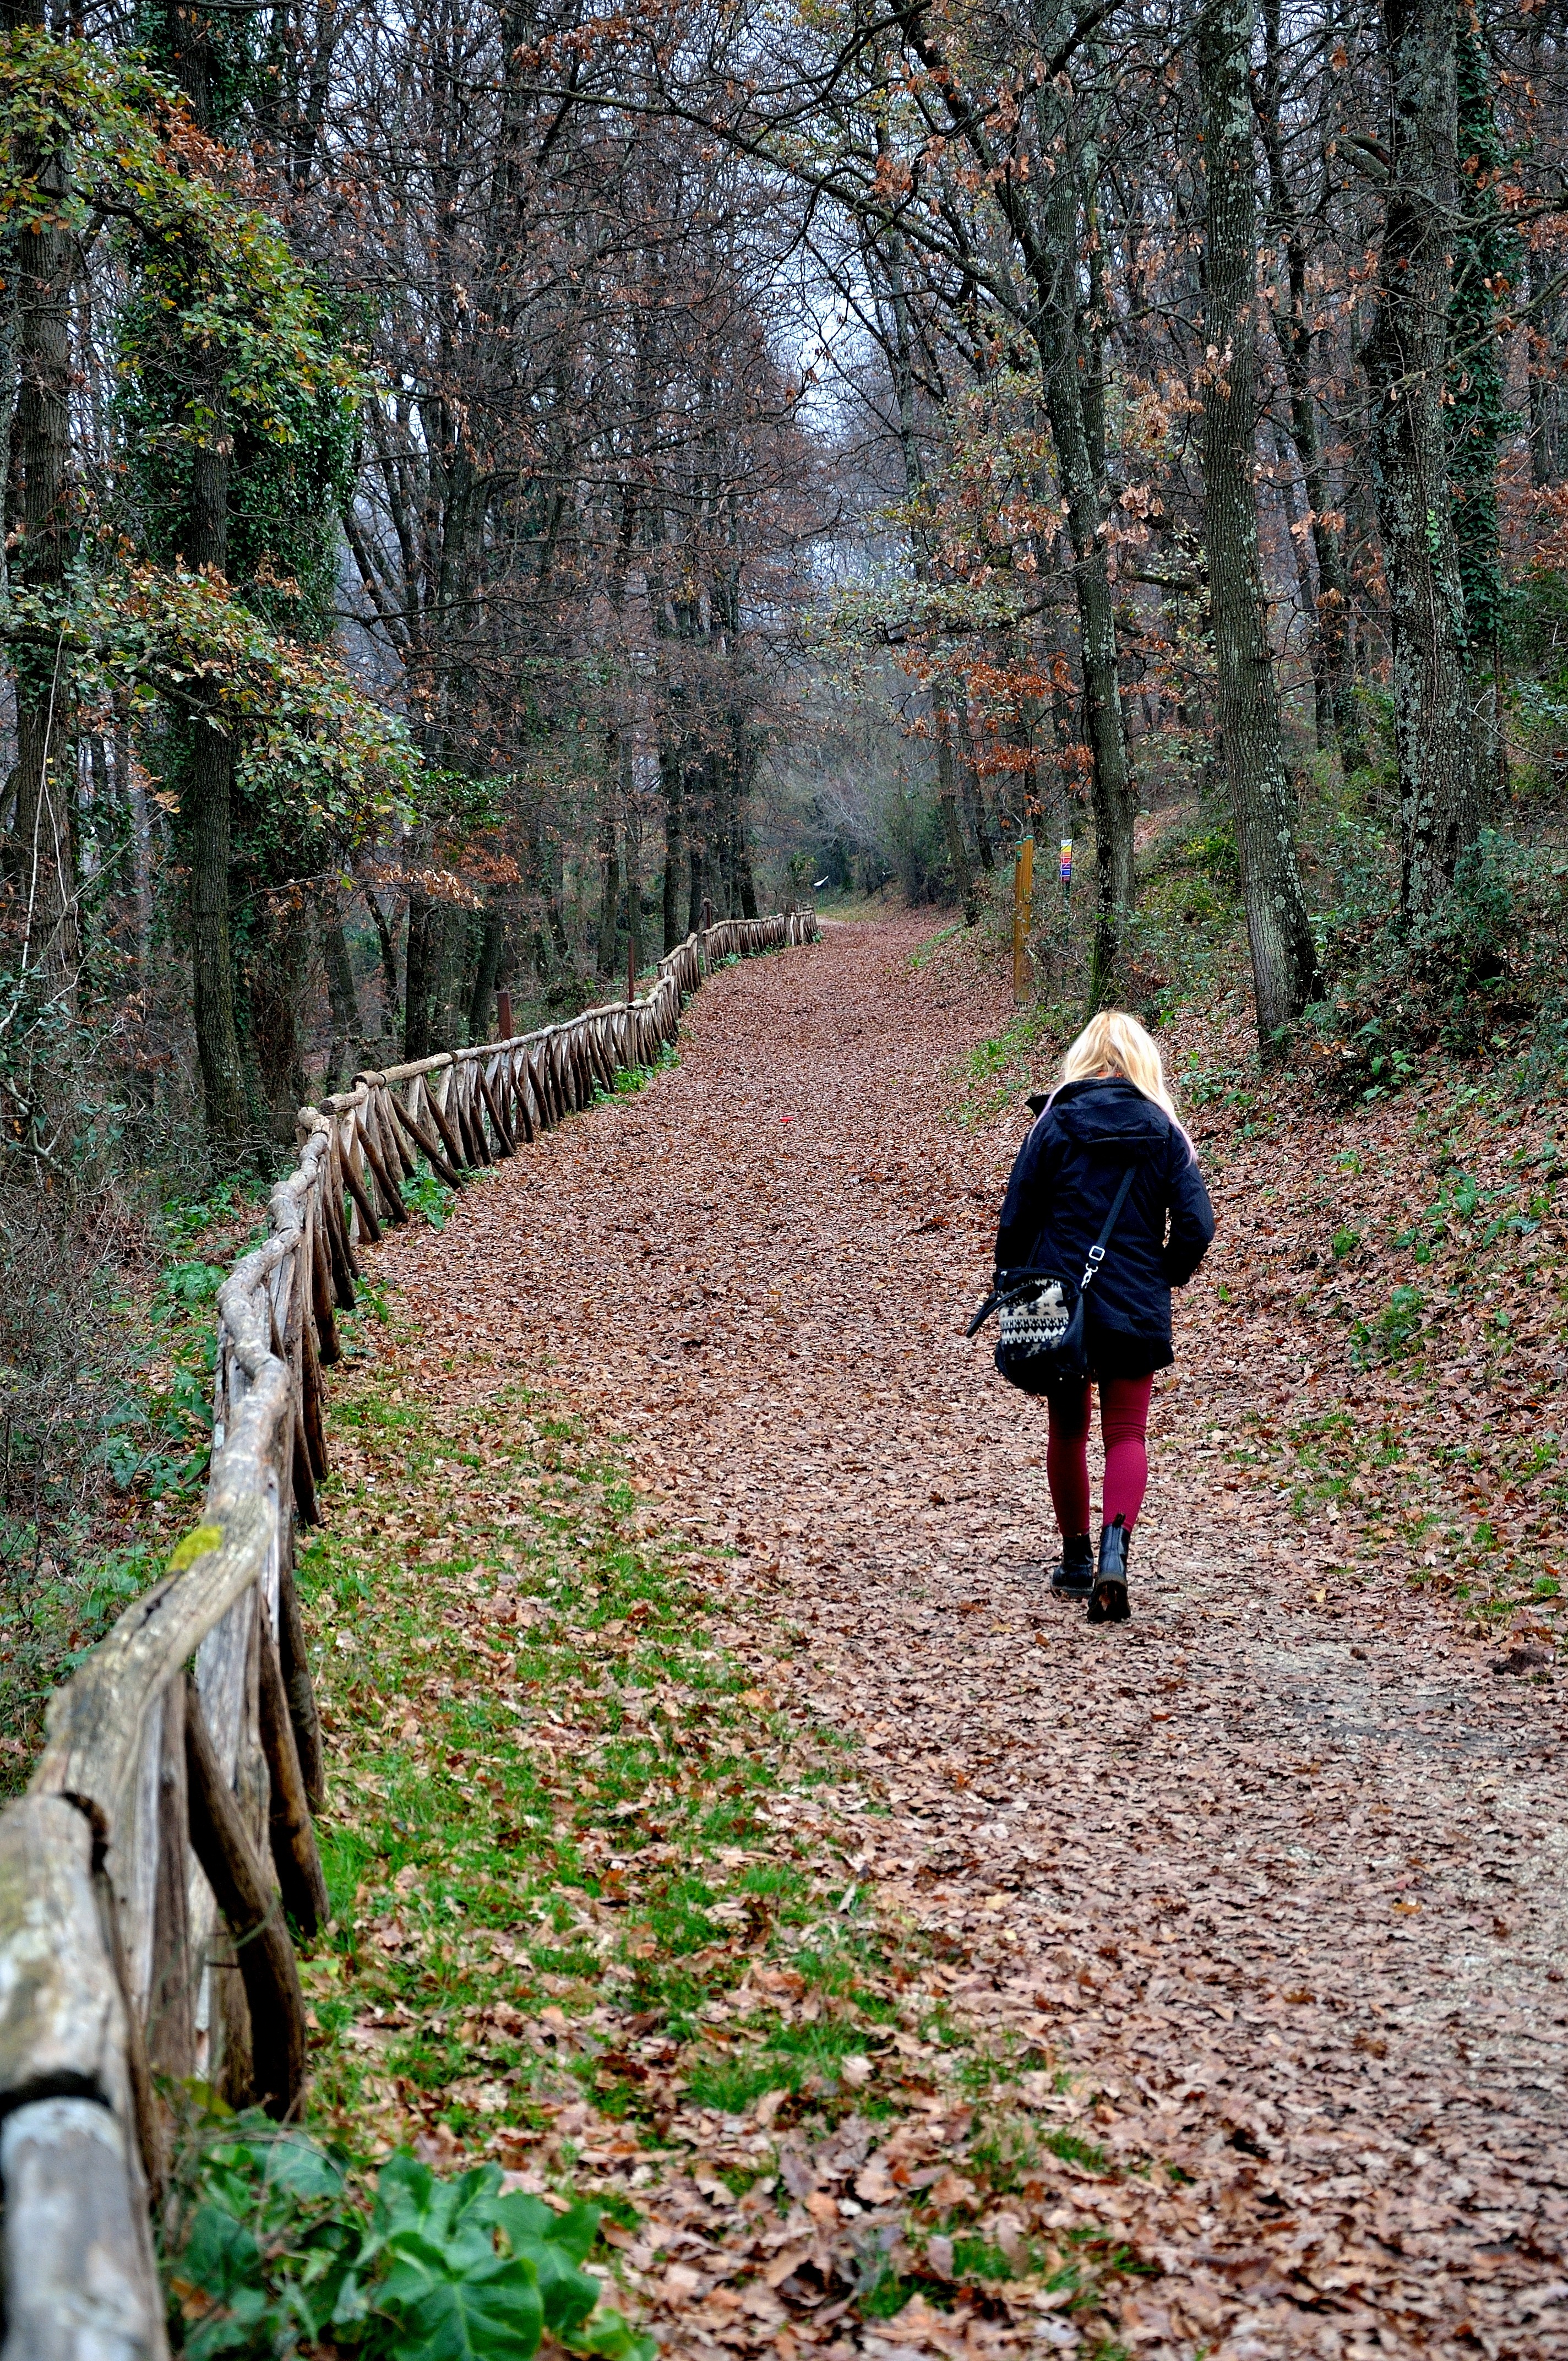
tree, forest, wilderness, walking, girl, woman, hiking, trail, leaf, adventure, solitude, recreation, autumn, park, ridge, woodland, viale